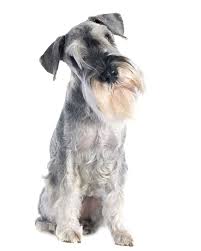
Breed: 220-n000053-standard_schnauzer